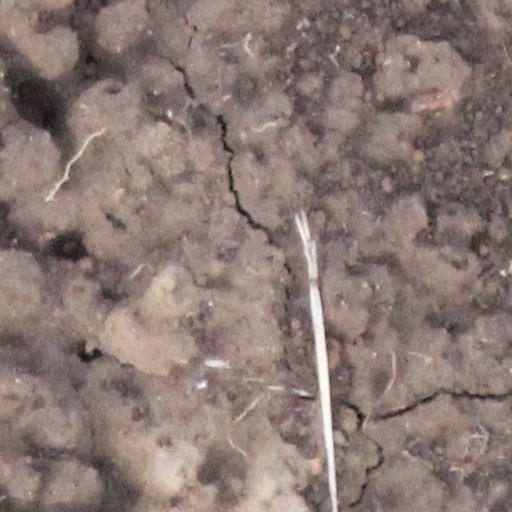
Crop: wheat